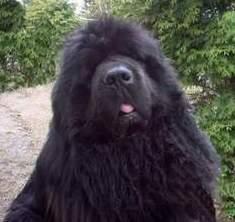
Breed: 215-n000031-Newfoundland